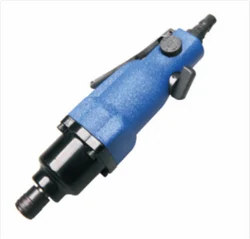
Label: 8mm_Pneumatic_Screwdriver